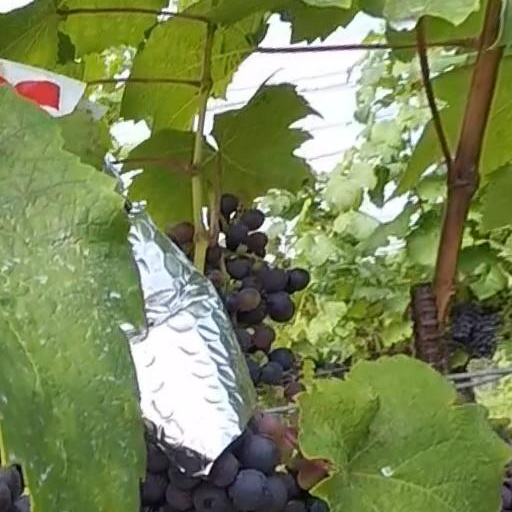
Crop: grape